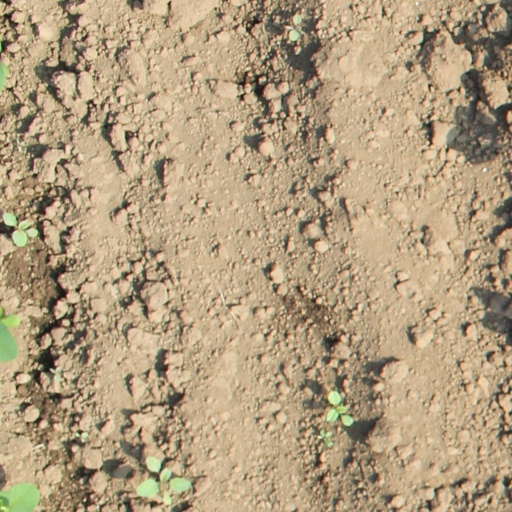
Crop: soybean